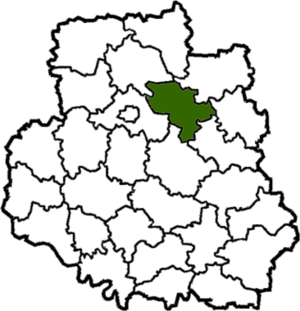
Le raïon de Lypovets est une subdivision administrative de l'oblast de Vinnytsia, dans l'Ouest de l'Ukraine. Son centre administratif est la ville de Lypovets.